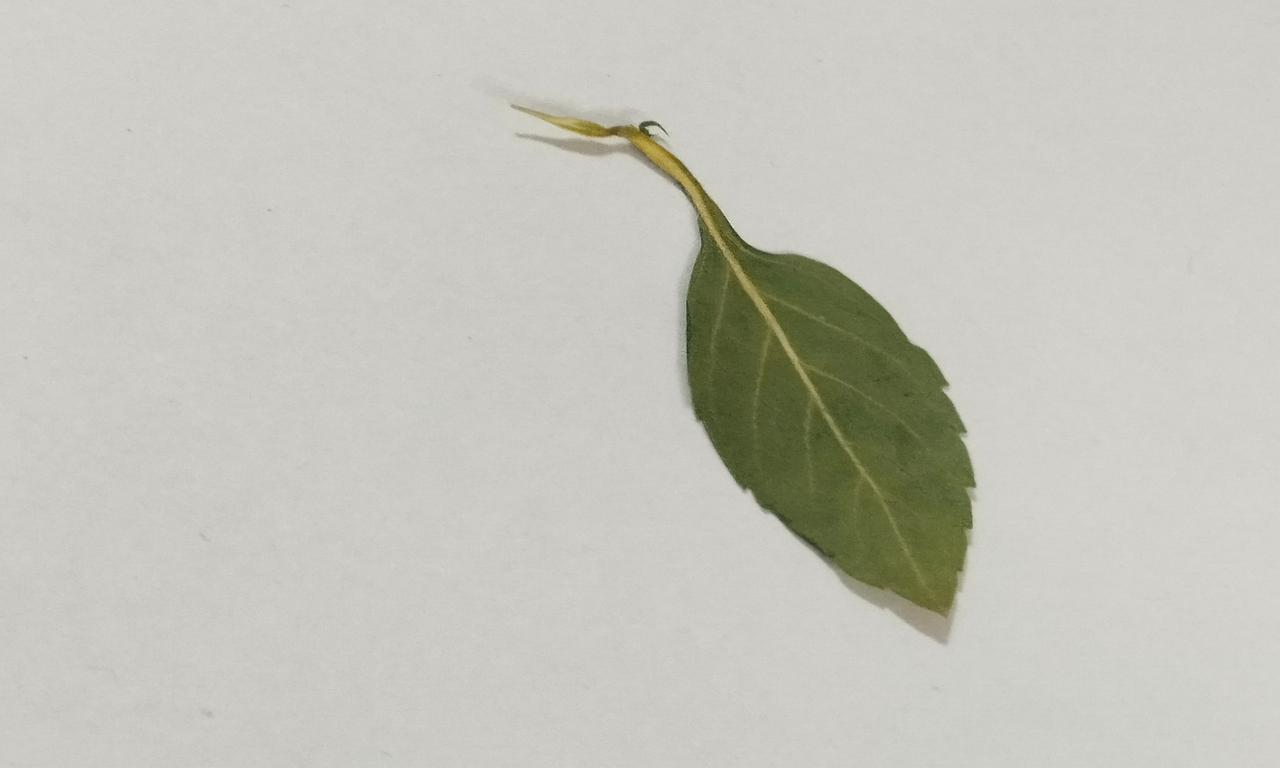
Label: Dried